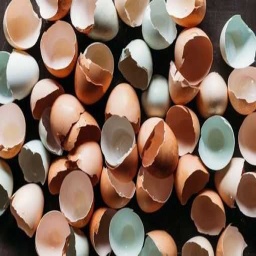
Label: eggshells